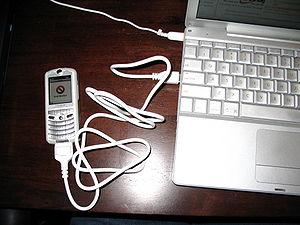
Le ROKR E1 est un téléphone mobile construit par Motorola en collaboration avec Apple, et équipé d'une version mobile du logiciel iTunes, d'où son surnom d'« iPhone » et son rangement dans la lignée des iPod. Il embarque une mémoire flash de 512 mégaoctets pouvant accueillir une centaine de morceaux musicaux au format AAC.